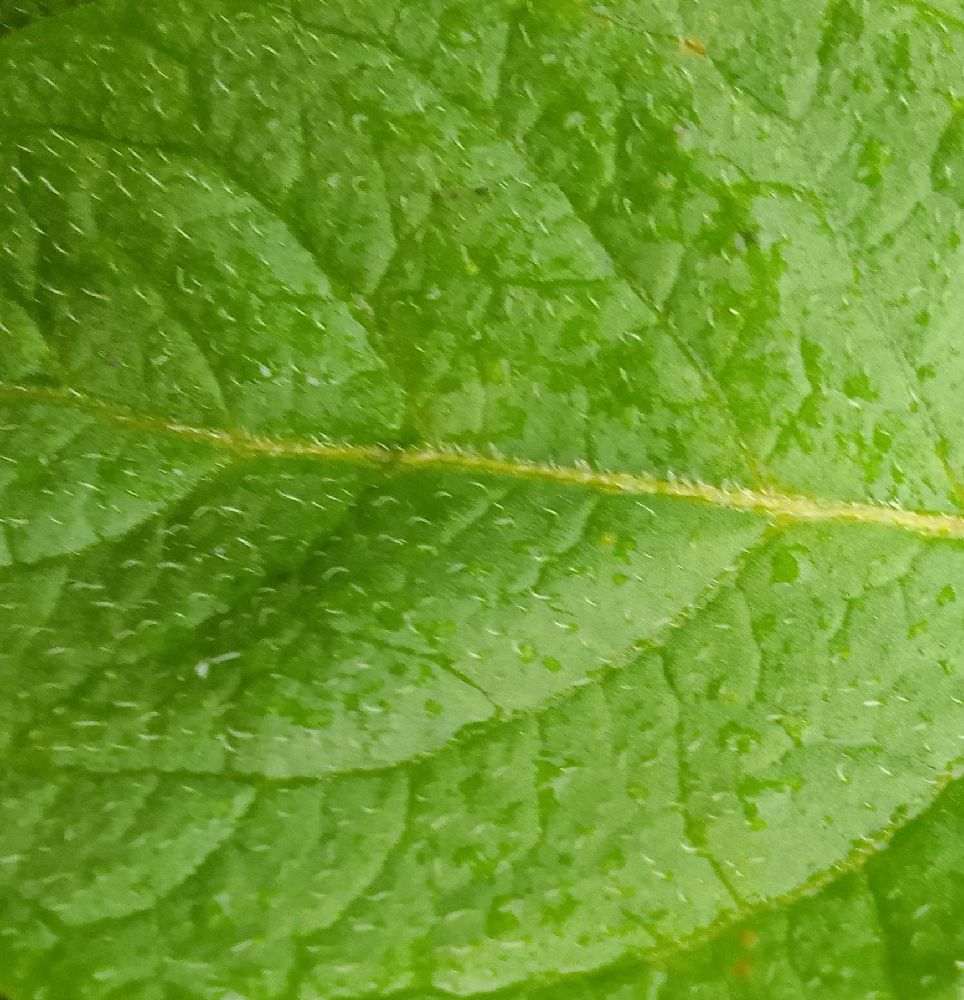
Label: Healthy